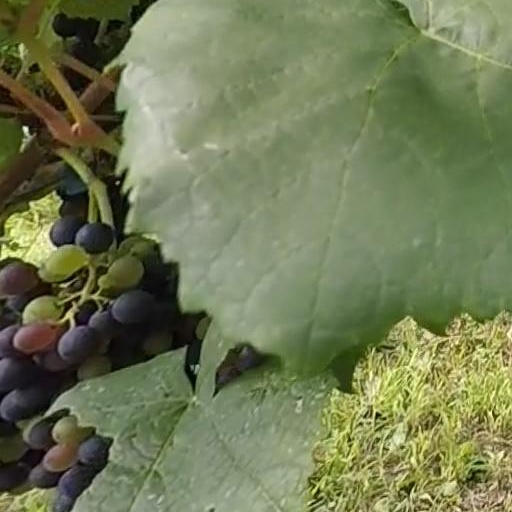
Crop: grape